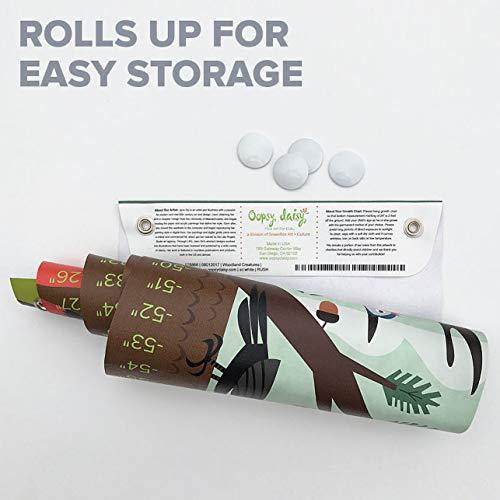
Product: Oopsy Daisy Growth Charts My Only Sunshine Purple by Finny and Zook, 12 by 42-Inch
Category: Baby Products | Nursery | Décor | Wall Décor | Growth Charts
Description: Great Condition.
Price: $25.00